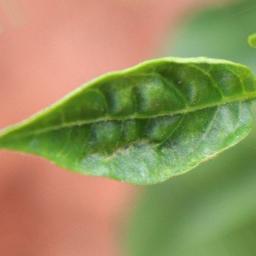
Label: mites_and_trips